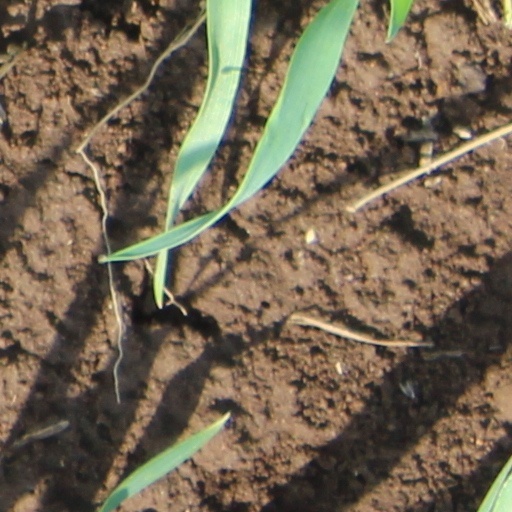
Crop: wheat